Firedrake Lake

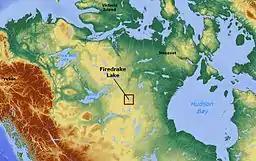

Firedrake Lake is a lake in the Northwest Territories, Canada.